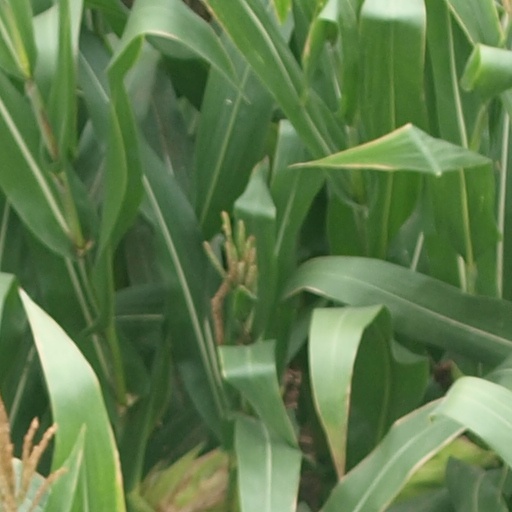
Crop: maize; corn